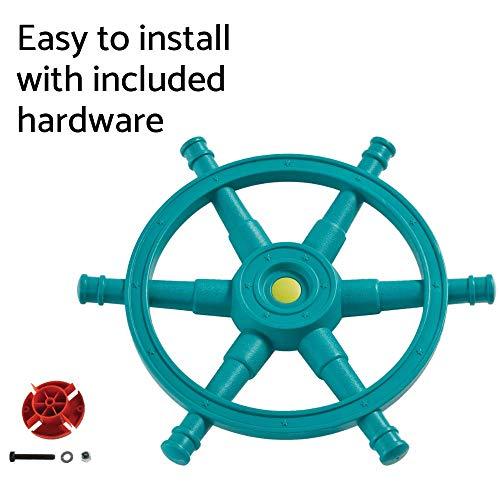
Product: Blue Rabbit Play Mega Boat Steering Wheel for Outdoor Playsets, Turquoise/Lime Green
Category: Toys & Games | Sports & Outdoor Play | Play Sets & Playground Equipment
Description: Ship's wheel makes a fun clicking sound when turned.
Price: $61.90
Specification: ProductDimensions:21.3x21.3x2.8inches|ItemWeight:4pounds|ShippingWeight:5.57pounds(Viewshippingratesandpolicies)|DomesticShipping:ItemcanbeshippedwithinU.S.|InternationalShipping:ThisitemcanbeshippedtoselectcountriesoutsideoftheU.S.LearnMore|ASIN:B074KLN72L|Itemmodelnumber:5005-70-001|Manufacturerrecommendedage:36months-10years